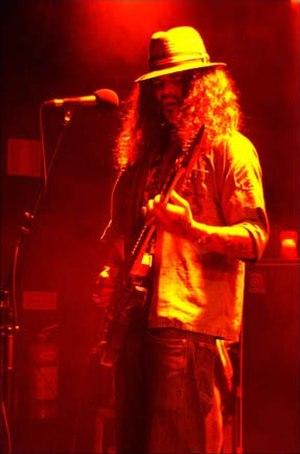
Brant Bjork est un musicien batteur, chanteur, guitariste et producteur américain né le 19 mars 1973 à Palm Desert en Californie. Il représente avec ses amis John Garcia et Josh Homme l'origine et l'explosion américaine du stoner rock en tant que batteur du groupe Kyuss, dont il est l'un des membres fondateurs.